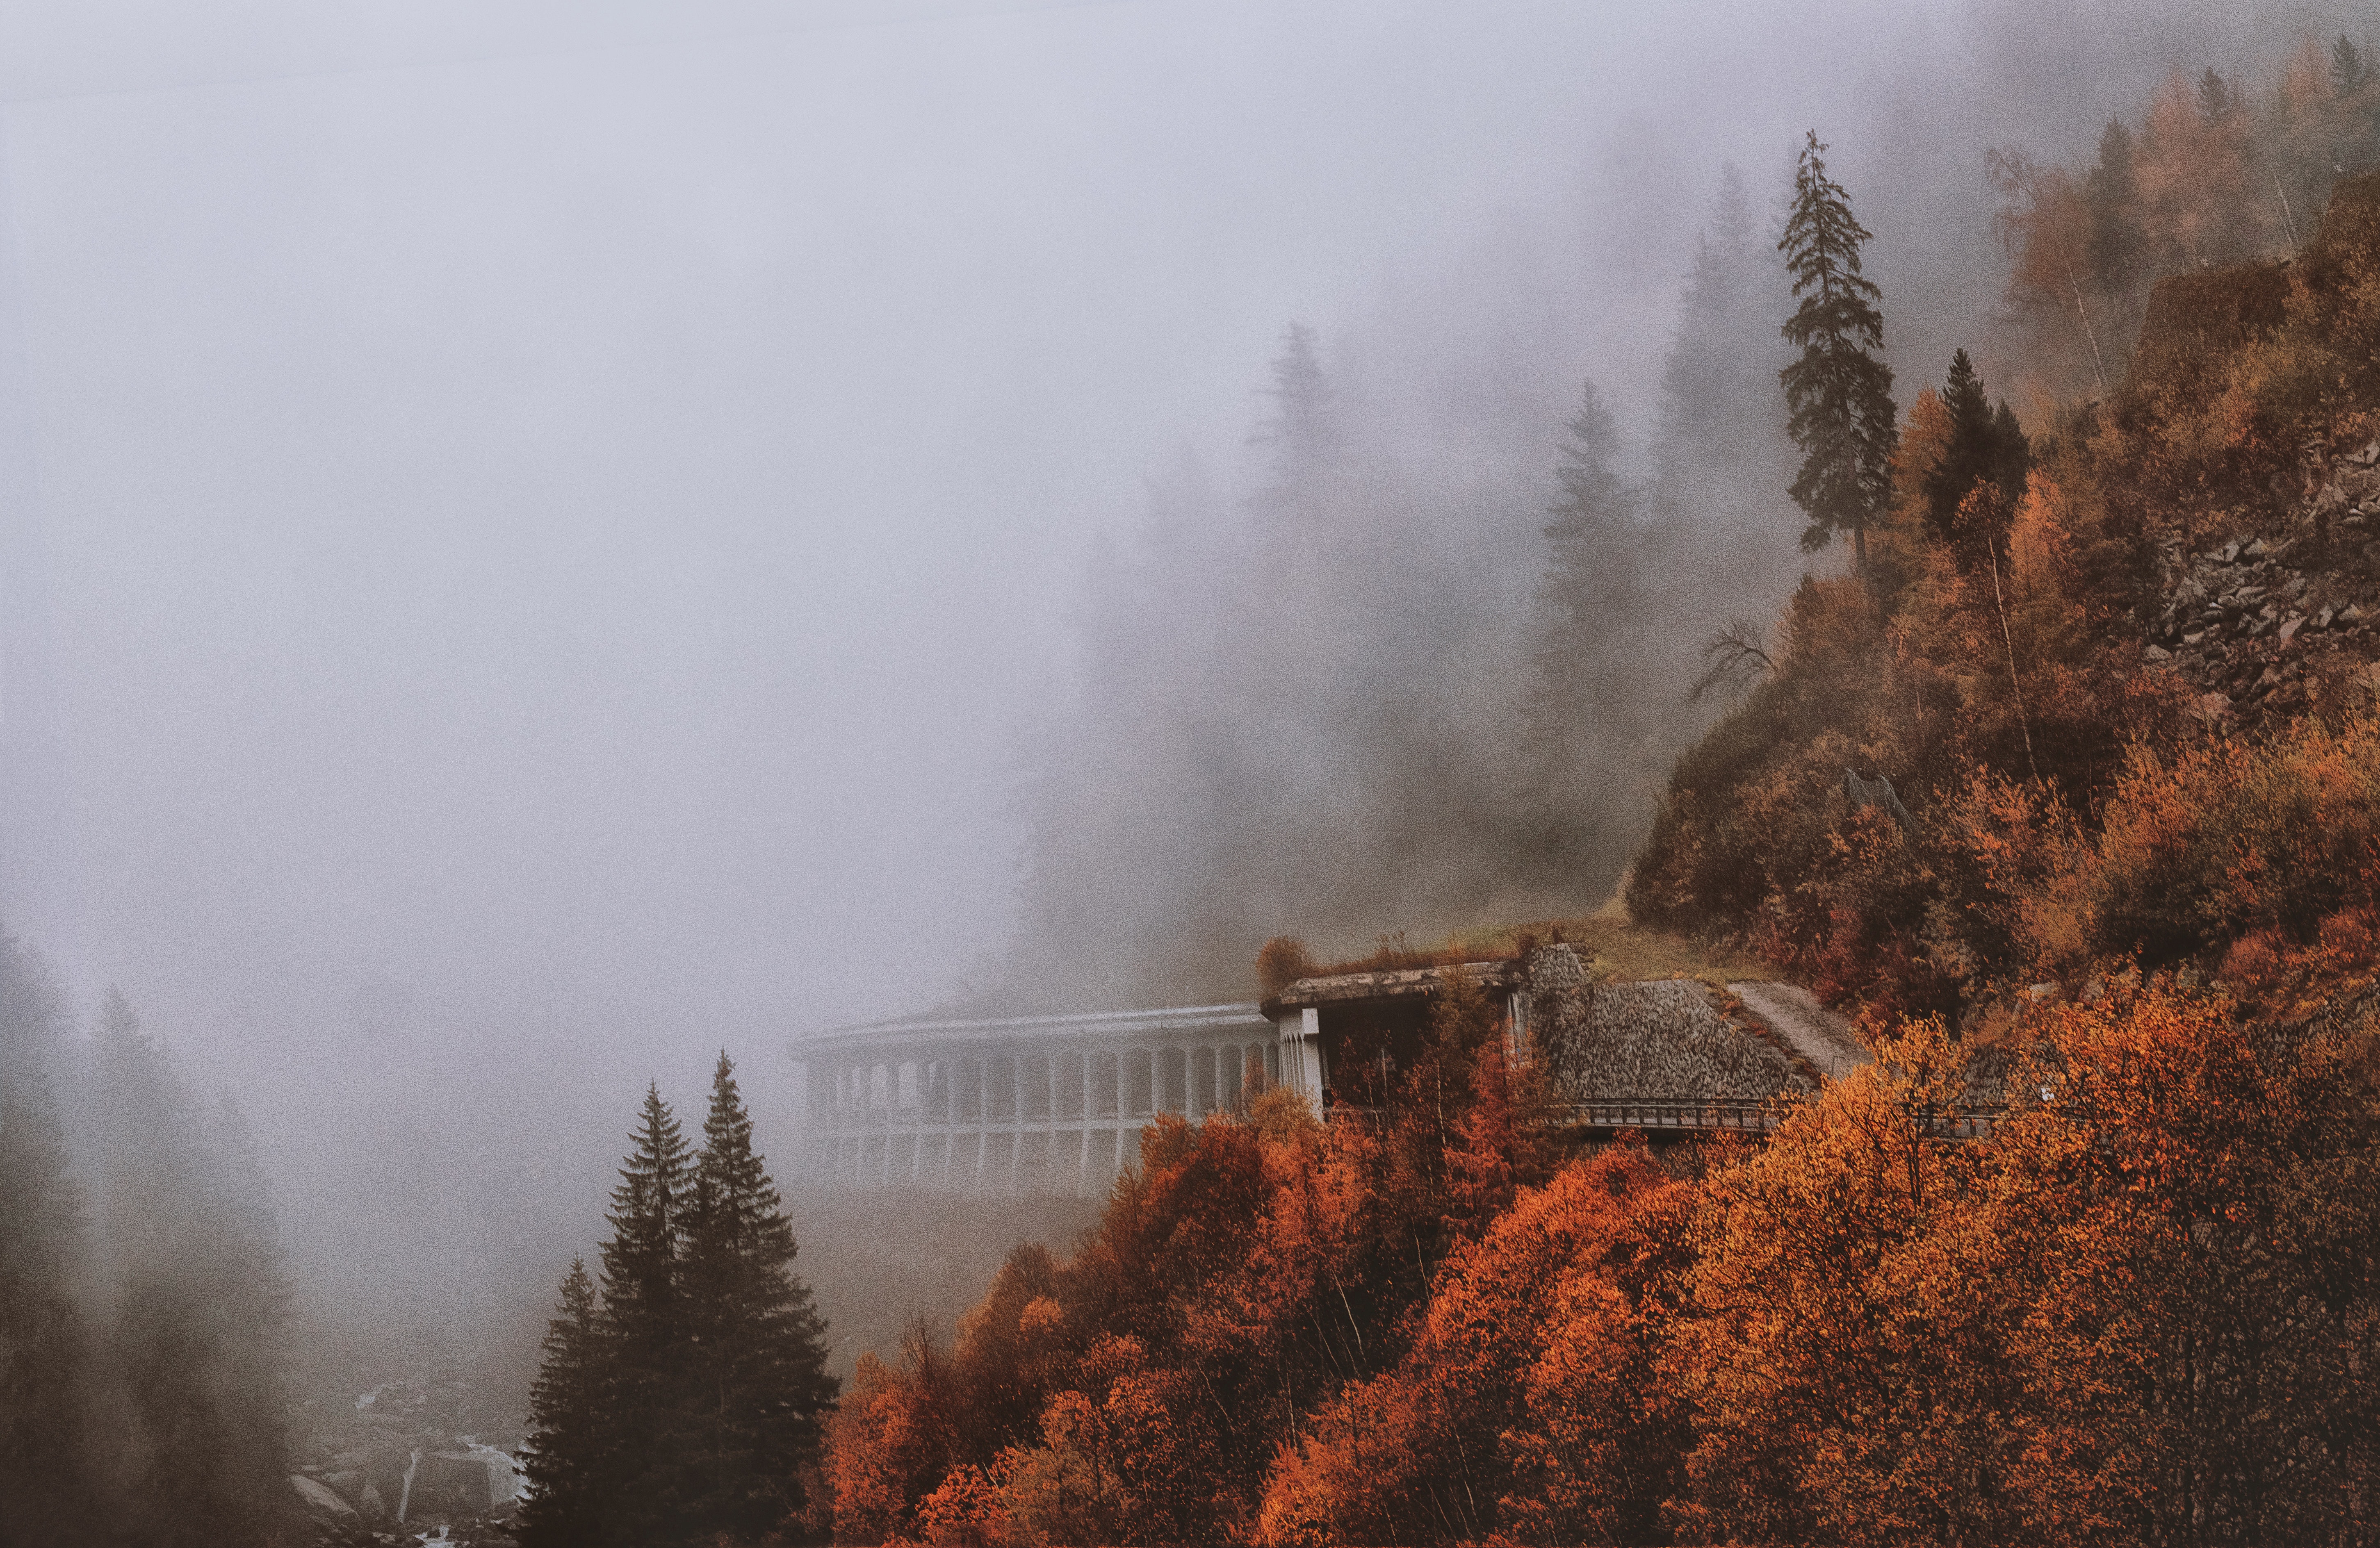
fog, mist, tree, mountain, sky, hill station, geological phenomenon, morning, cloud, highland, terrain, autumn, forest, hill, mountain range, trident, escarpment, landscape, national park, meteorological phenomenon, mount scenery, haze